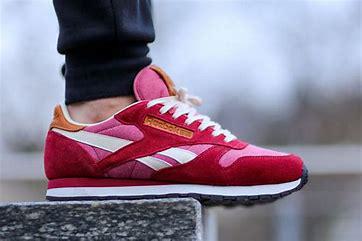
Brand: Reebok
Model: Cl Lthr